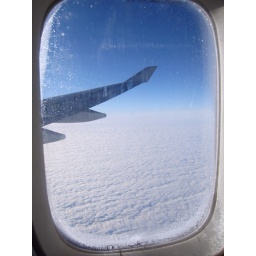
view from above the clouds from a jumbo jet window